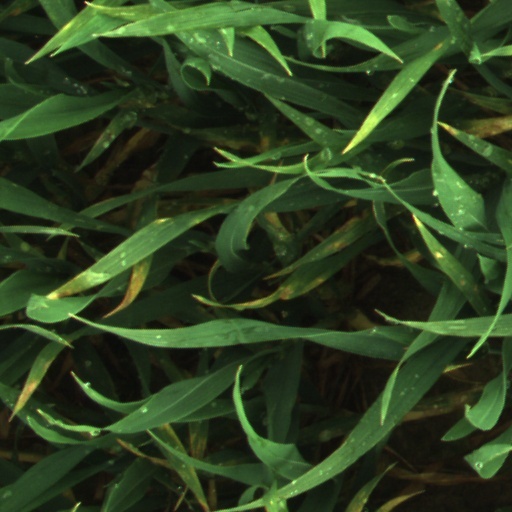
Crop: wheat